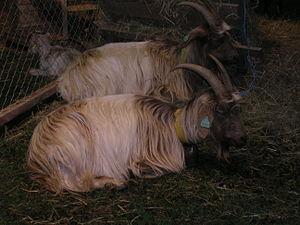
Chèvres pyrénéennes au salon SISQA de Toulouse. (salon agroalimentaire et agricole)
La viande de chèvre provient de la chèvre domestique Capra aegagrus hircus ou sauvage Capra aegagrus aegagrus.
La chèvre des Pyrénées est une race caprine française originaire des Pyrénées. La Pyrénéenne est de taille moyenne : 75 à 85 cm au garrot pour un poids de 50 kg, et porte de longs poils, bruns ou noirs, parfois blancs. Elle peuple les Pyrénées depuis très longtemps et était autrefois associée aux troupeaux bovins et ovins, fournissant le lait aux bergers. Avec la modernisation de l'élevage, elle a failli disparaître dans la seconde moitié du XXᵉ siècle. On s'intéresse toutefois de nouveau à elle depuis les années 1990, les effectifs remontent grâce au travail des conservatoires régionaux et, depuis 2004, de celui de l'association Chèvre de Race pyrénéenne chargée du programme de sauvegarde de la race.